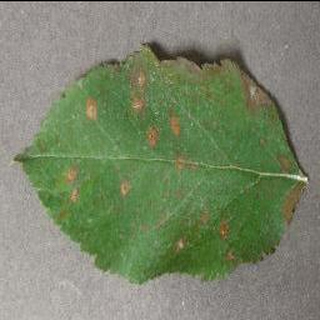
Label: apple_cedar_apple_rust